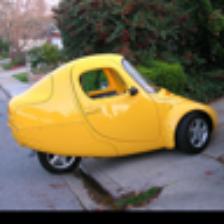
Label: NonHuman